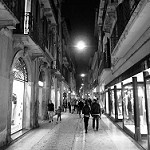
Label: B & W